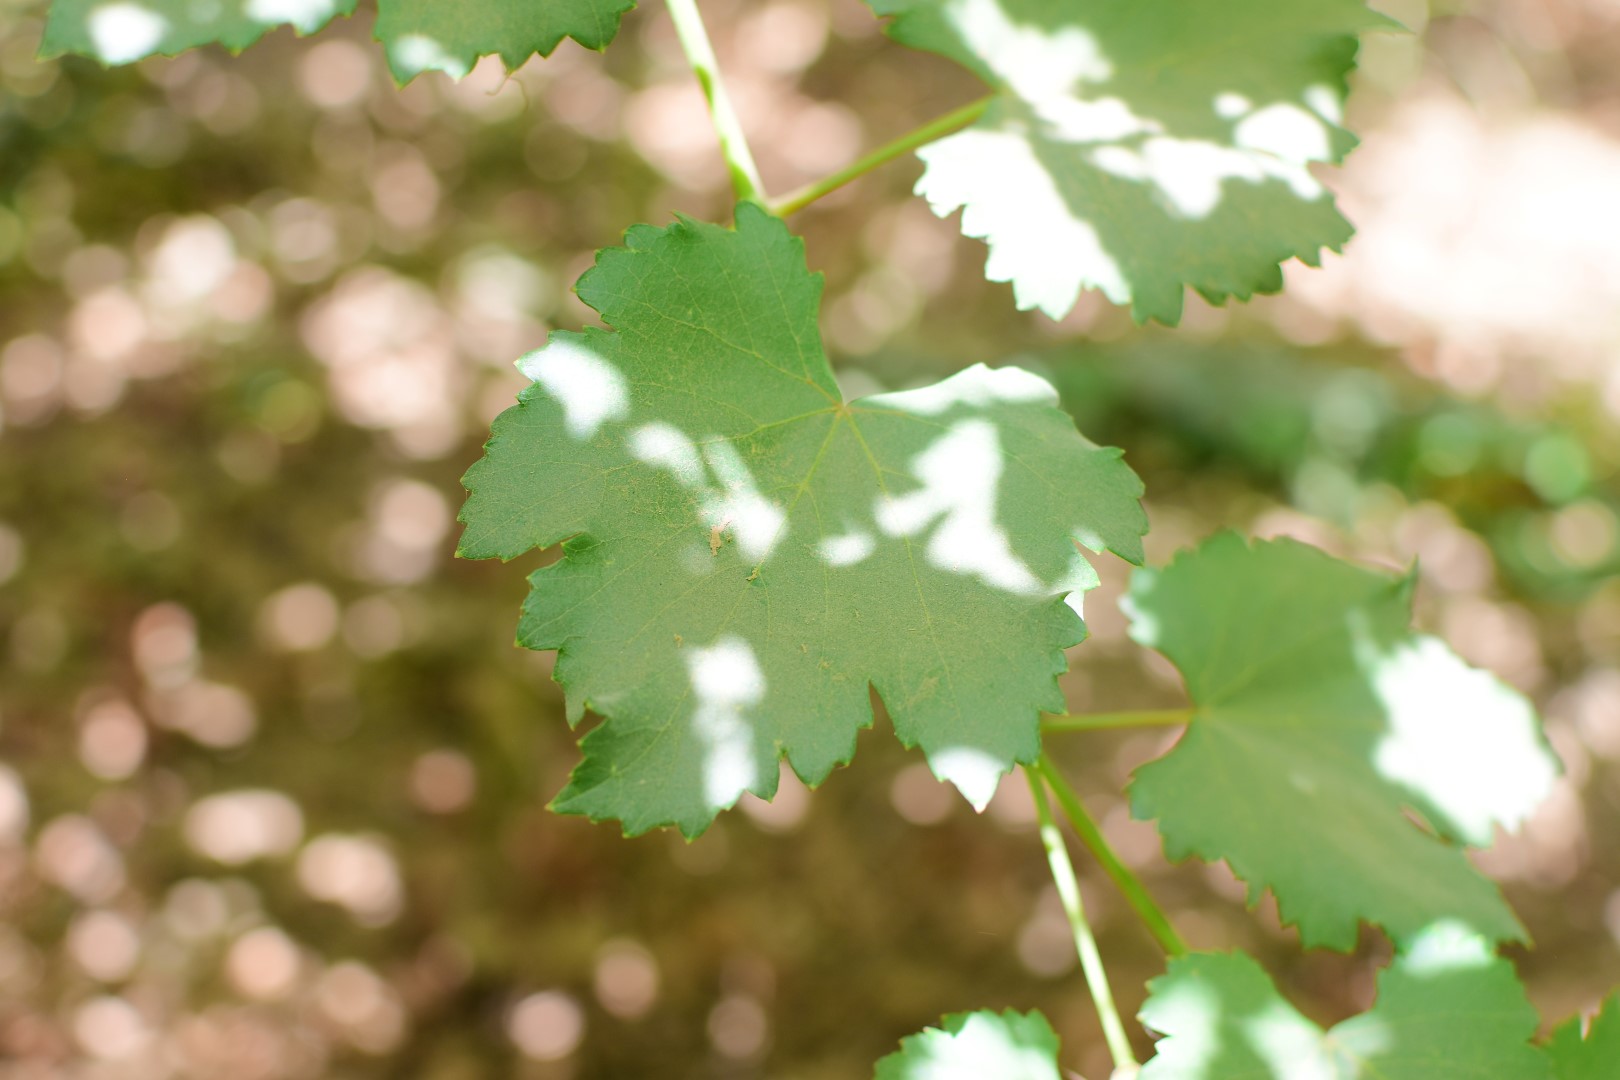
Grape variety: Kamali